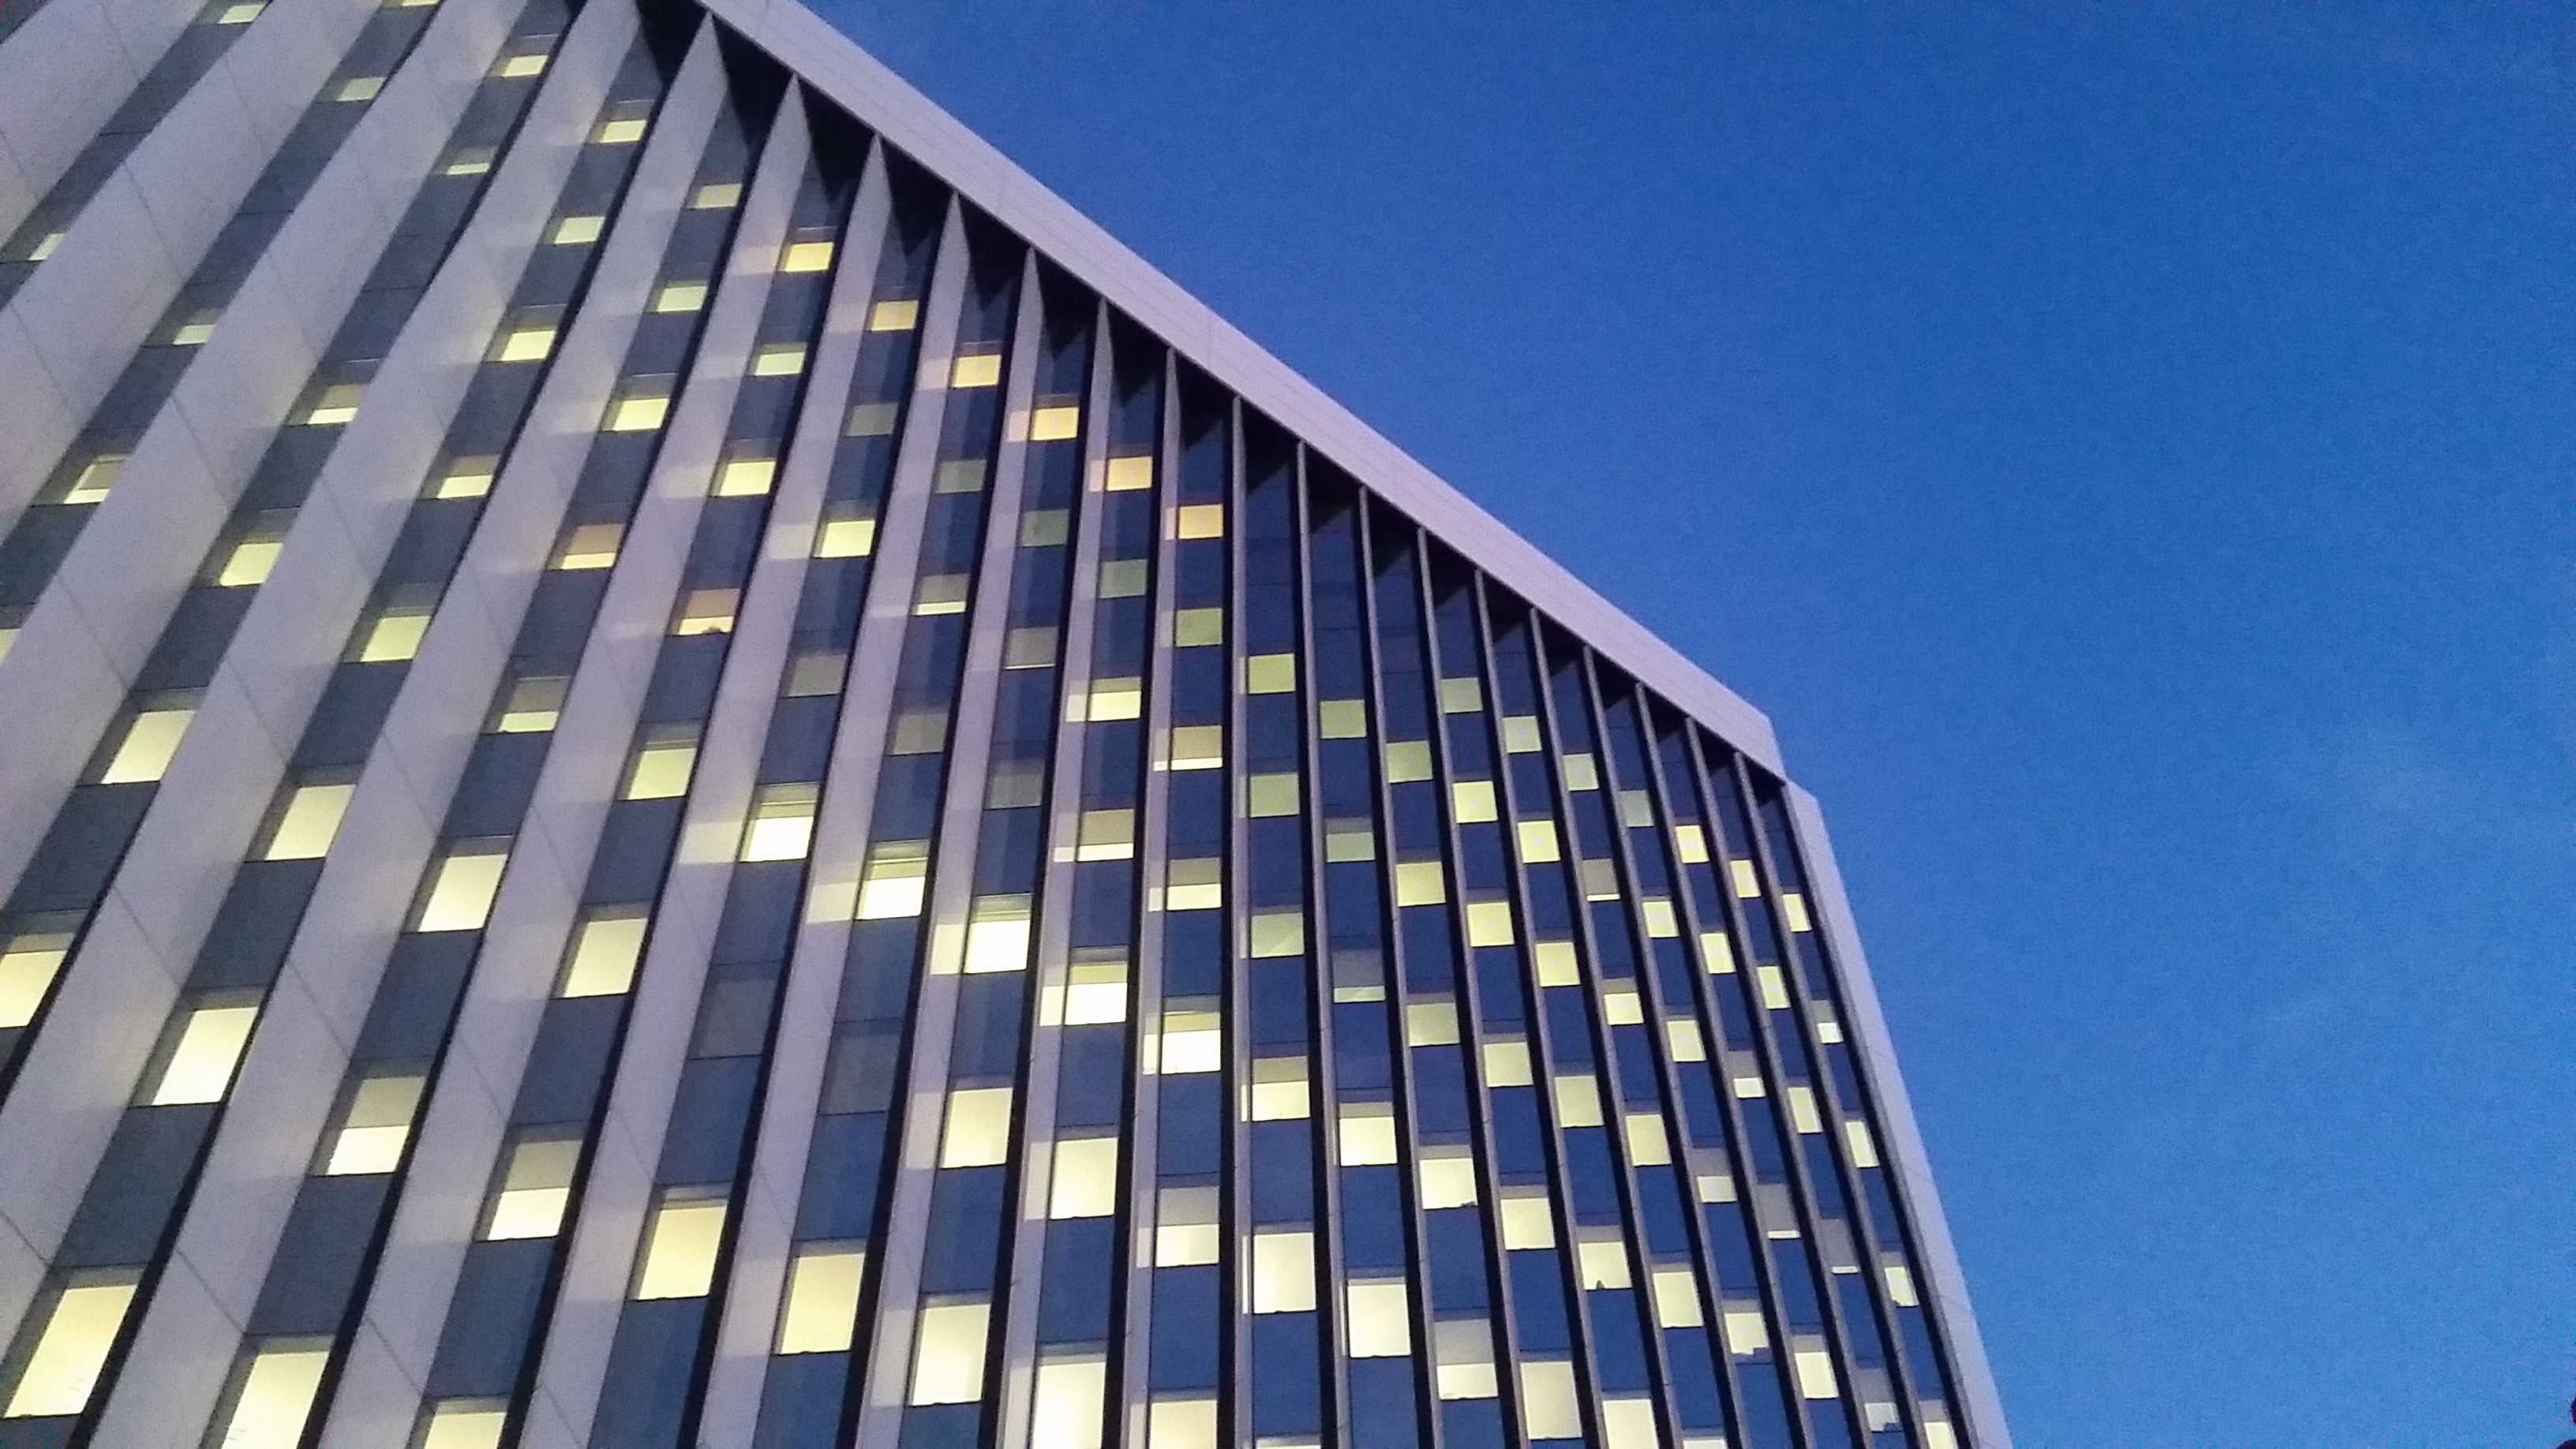
architecture, building, city, skyscraper, line, facade, tower block, offices, commercial building, headquarters, daylighting